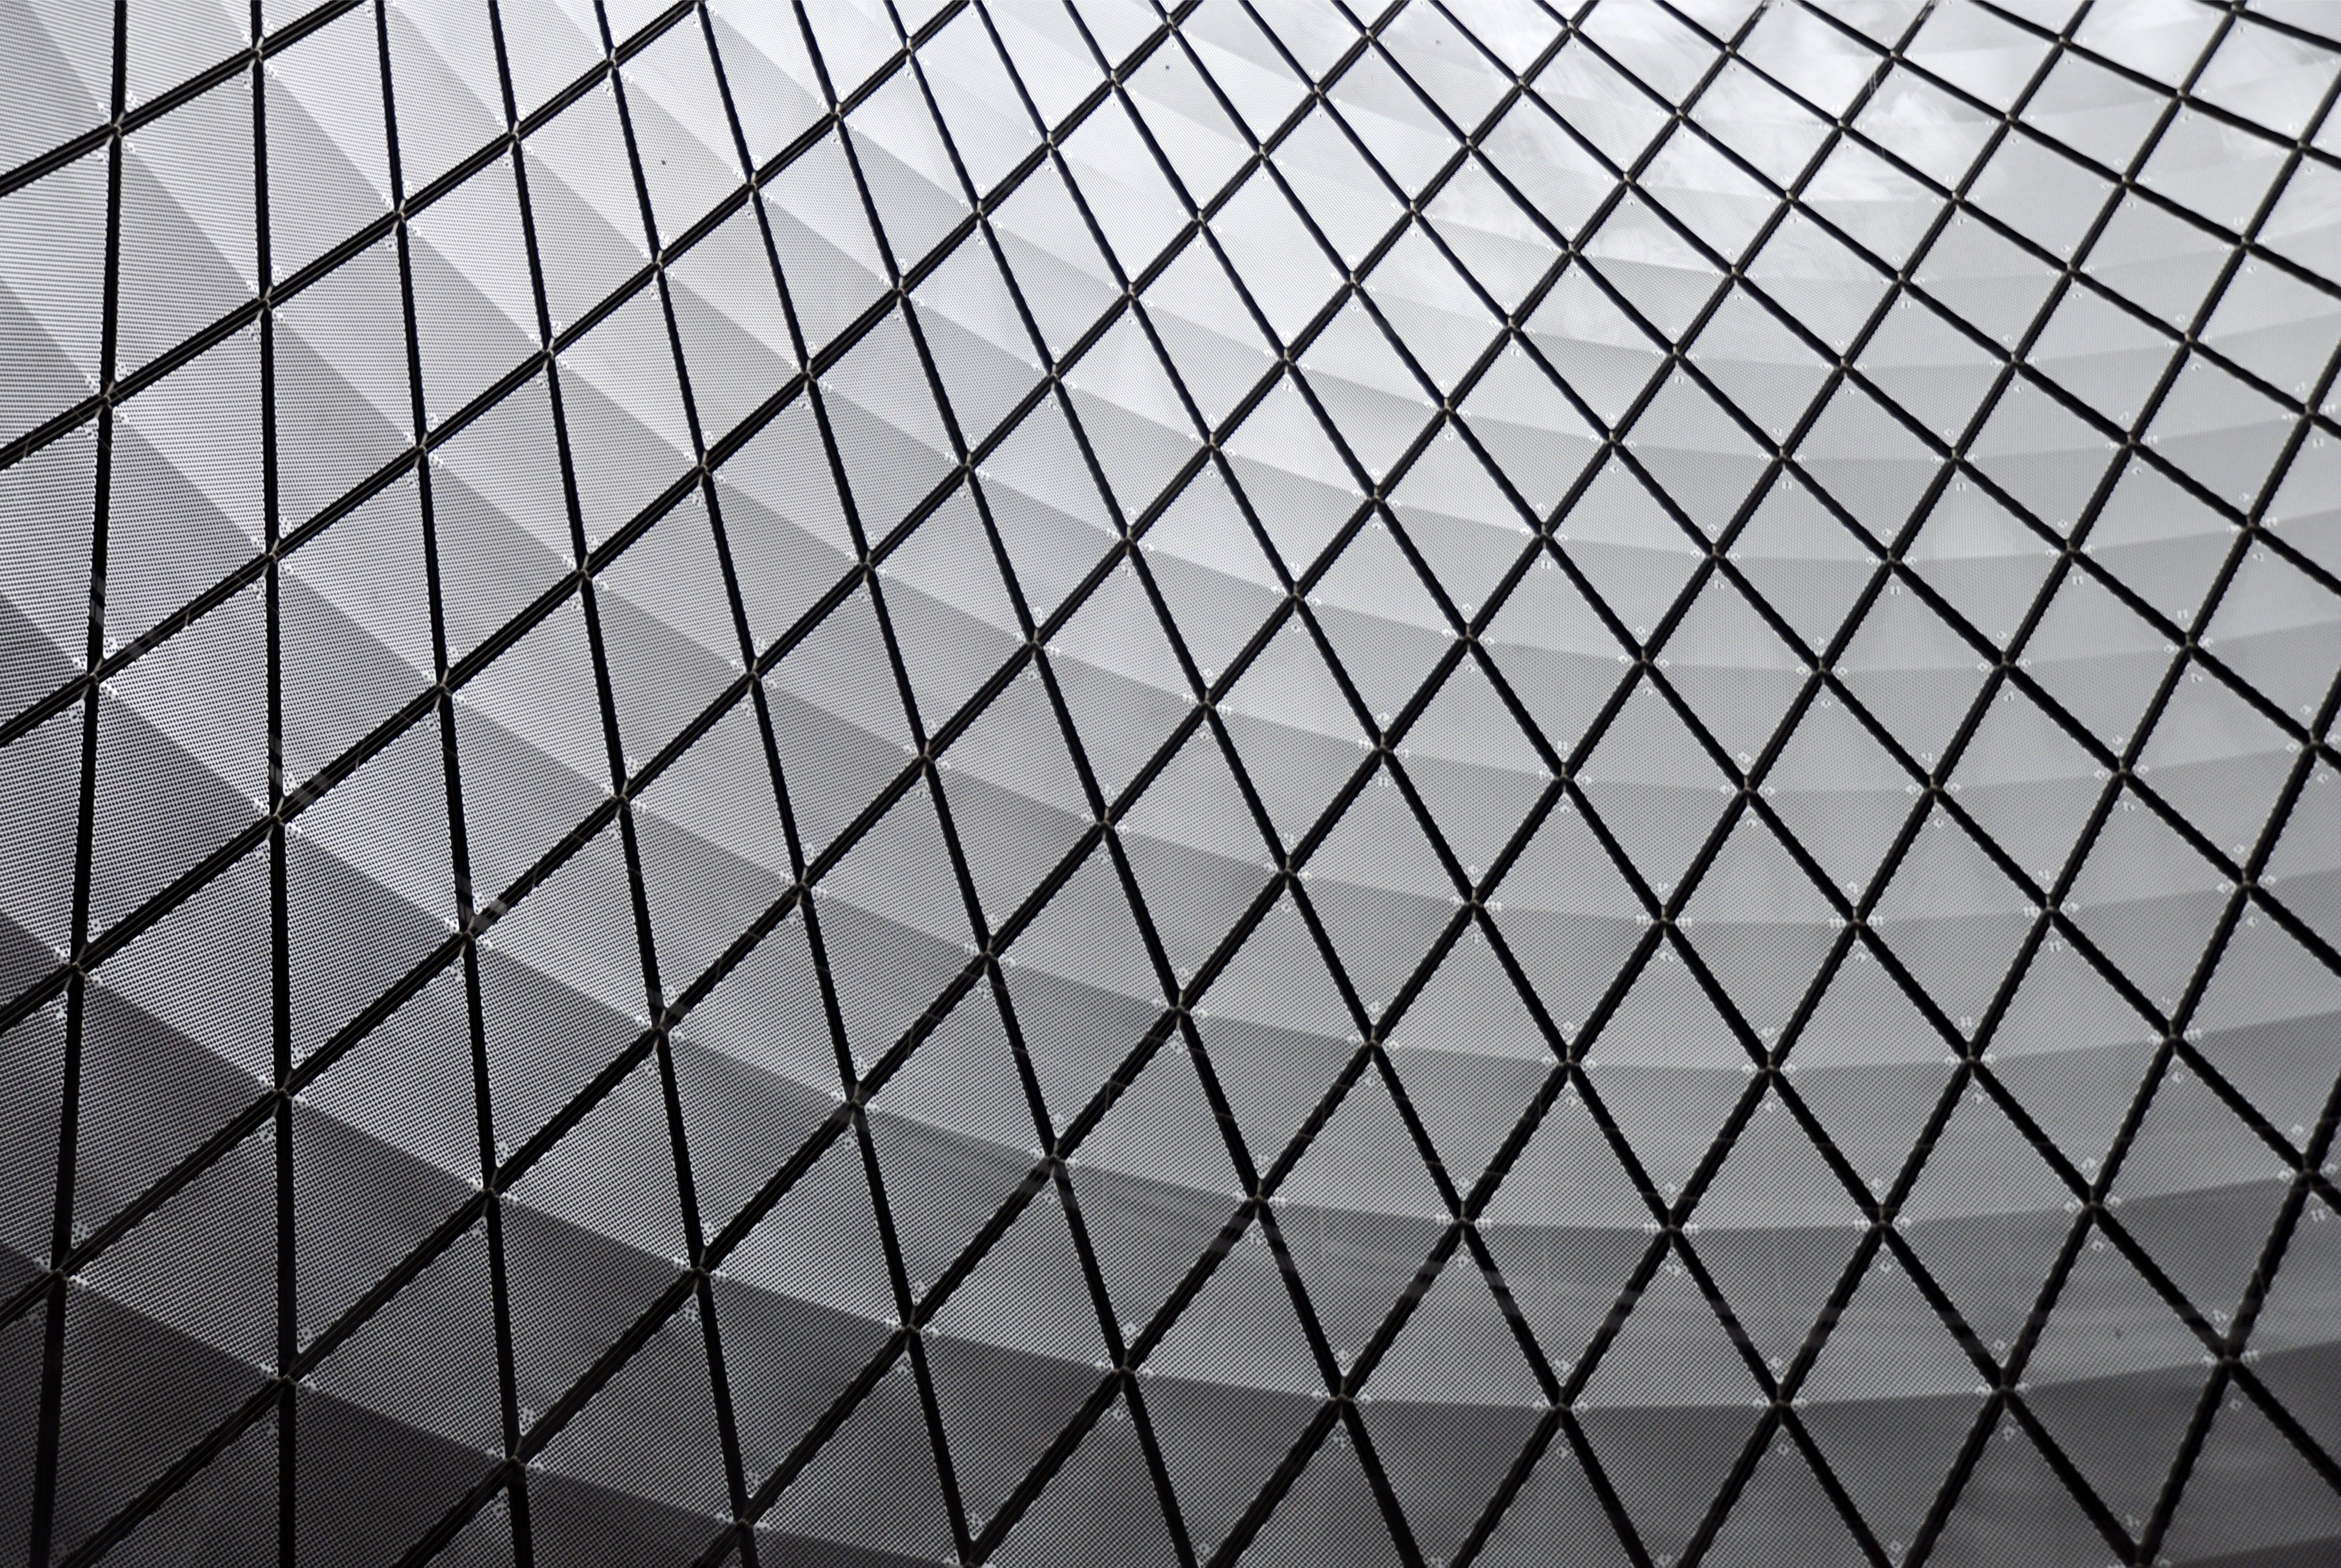
abstract, architecture, floor, new york, manhattan, new york city, steel, pattern, line, atrium, facade, black, monochrome, material, circle, art, design, net, symmetry, fulton street, mesh, grid, course, minimal, shape, wound, flooring, daylighting, fulton center, lower manhattan, chain link fencing